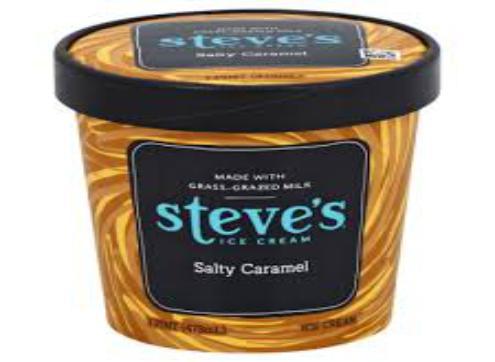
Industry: Food